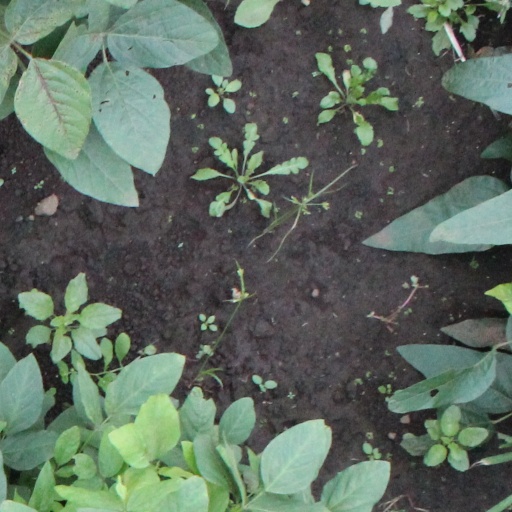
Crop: soybean